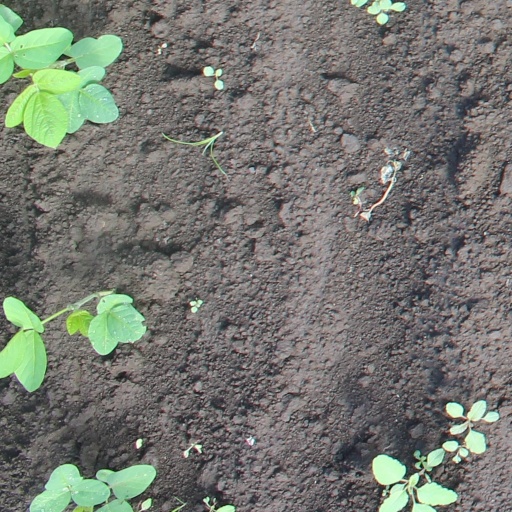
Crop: soybean